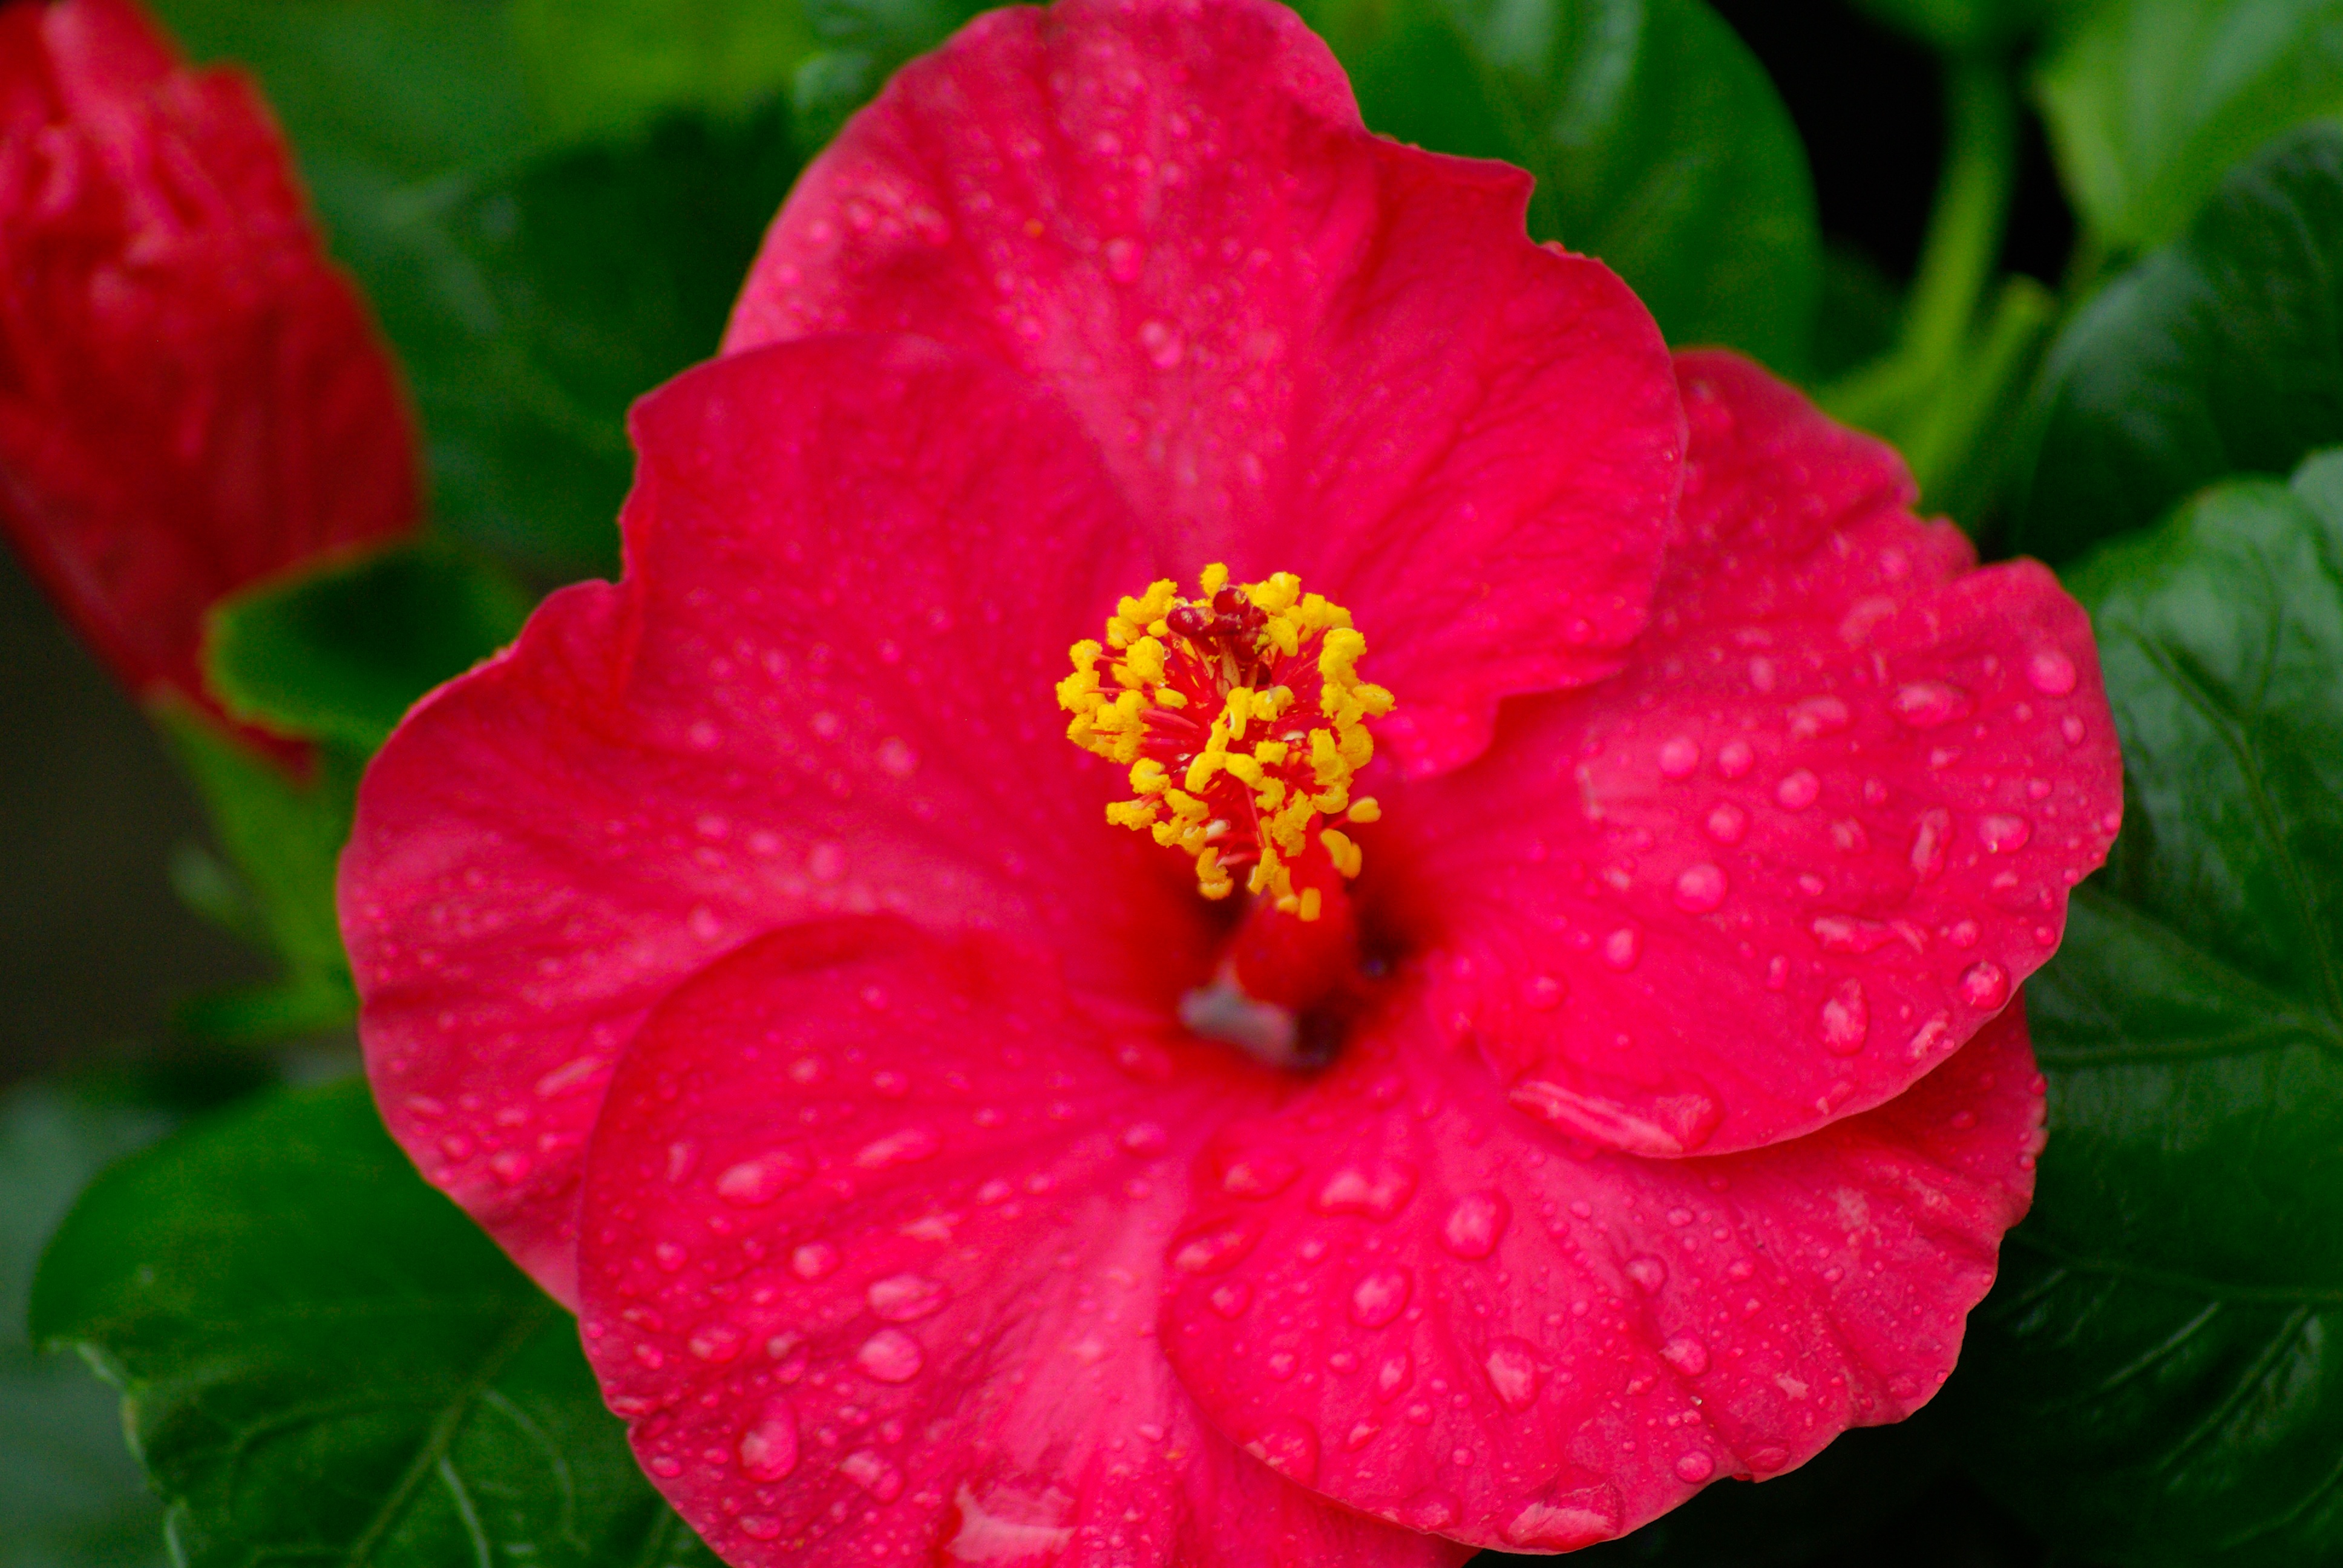
plant, flower, petal, red, flora, petals, shrub, pistil, hibiscus, macro photography, flowering plant, china rose, chinese hibiscus, annual plant, land plant, japanese camellia